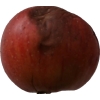
Label: Apple 17